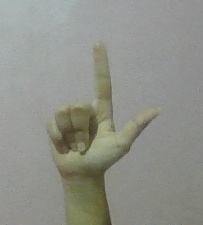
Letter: laam